Living Dead in Dallas

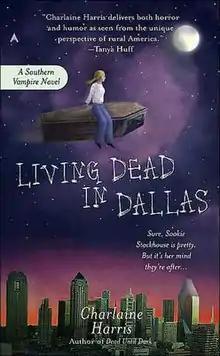
Cover of "Living Dead in Dallas"

Living Dead in Dallas is the second book in Charlaine Harris's series "The Southern Vampire Mysteries". This second novel follows the adventures of telepathic waitress Sookie Stackhouse of Bon Temps, Louisiana, as she is employed by Dallas vampires to use her telepathy to help find their lost companion. Sookie agrees to help investigate the whereabouts of the missing vampire on one condition: any humans found to be involved must be turned over to human law enforcement rather than subjected to vampire justice. In Dallas Sookie Stackhouse has her first encounter with the anti-vampire organization "The Fellowship of the Sun," as well as meeting and learning of the existence of werewolves.